Legend City

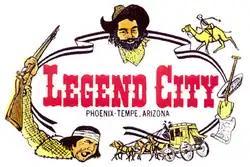

Legend City was an amusement park that existed on the border of Phoenix and Tempe, Arizona, from its opening on June 29, 1963, to its closing and demolition in 1983.